Kola kanda

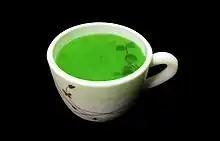
A cup of Kola kanda

Kola kanda (also known as kola kandha or kola kenda) is a traditional herbal congee or gruel made from raw rice, coconut milk and the fresh juice of medicinally valued leafy greens. The leaves may include gotukola, karapincha, welpenela, iramusu, hatawariya, polpala, or ranawara, depending upon the type of ailment that is being sought to prevent or cure. It is usually served at breakfast, steaming hot, with a piece of jaggery (palm sugar) to counter the bitterness of the herbal leaves.